Jambalaya

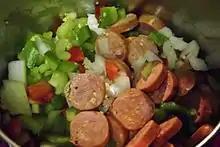
Ingredients for jambalaya in a pot beginning to cook

There is some folklore that claims jambalaya originates from the French Quarter of New Orleans, in the original sector. Some culinary scholars argue that it may have been a local version of the Spanish rice dish paella. French influence was strong in New Orleans, and native spices from Louisiana, the Gulf Coast and the Caribbean may have changed this pilaf or paella into a unique New World dish. As author and professor Judith Carney explains: "...jambalaya resulted from cooking raw rice in the broth of stew composed of ingredients from many cultural heritages."